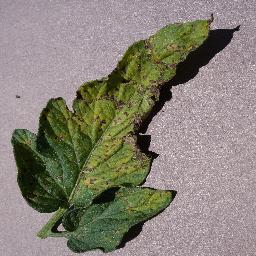
Label: Tomato___Septoria_leaf_spot